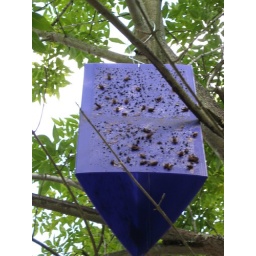
Bug trap in tree across the street